Diss railway station

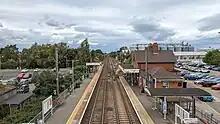
Looking northwards towards Norwich in 2023

A goods yard was located on the 'up' (eastern) side of the line; it was equipped with a shed for the loading and unloading of goods, as well as cattle pens. Until the 1880s, the Scole Estate Railway had a connection into the station yard; it was an agricultural railway for William Betts' family at Frenze Hall, which extended for seven miles and had two engines.